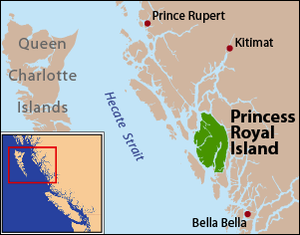
Princess Royal Island
Princess Royal Islands beliggenhed
Princess Royal Island er en ø som ligger langs nordkysten af Britisk Columbia i Canada, nærmere bestemt på østsiden af Hecatestrædet. Øen, som er den fjerdestørste i Britisk Columbia, blev af kaptajn Charles Duncan i 1788 opkaldt efter hans fragtskib.